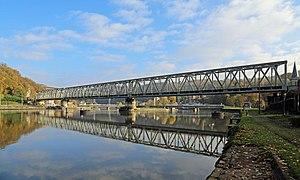
Anseremme (commune de Dinant, Belgique)
L'Athus-Meuse est une ligne de chemin de fer belge qui, comme son nom l'indique, était destinée à relier Athus, ville située à la triple frontière Franco-Belgo-Luxembourgeoise et la vallée de la Meuse en traversant la Lorraine belge et le massif ardennais.